Kuchlug

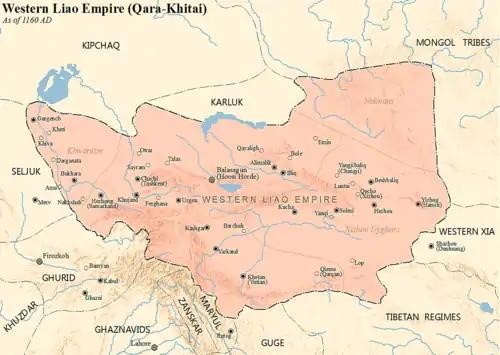
Map of the Qara Khitai empire with the Naimans located its north-east.

Kuchlug was welcomed by Yelü Zhilugu, the emperor of the Qara Khitai (Western Liao dynasty). Once he was accepted into the empire, Kuchlug quickly gained a strong foothold. He found service as an advisor for Yelü Zhilugu, and eventually married one of Yelü Zhilugu's daughters, Princess Hunhu (渾忽公主). He was later given the title of Khan, and was allowed to reorganize his fellow Naimans into a military unit under his command.